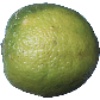
Label: Limes 1